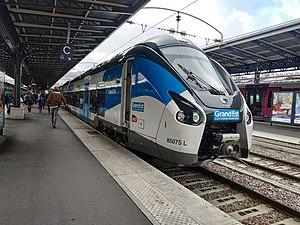
Alstom Regiolis - Coradia Liner Intercités B85075 du TER Grand Est en livrée Fluo Grand Est, vu ici à Paris Est
La gare de Paris-Est, dite aussi gare de l'Est, est l'une des six grandes gares terminus du réseau de la SNCF à Paris. Elle se trouve dans le quartier Saint-Vincent-de-Paul, dans le 10ᵉ arrondissement, non loin de la gare du Nord. Sa façade ferme la perspective de l'axe nord-sud percé par le baron Haussmann et constitué principalement par le boulevard de Strasbourg.
Le TER Grand Est, ou TER Fluo Grand Est depuis 2020, est le réseau de transport express régional de la région administrative Grand Est.